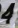
Number: 4